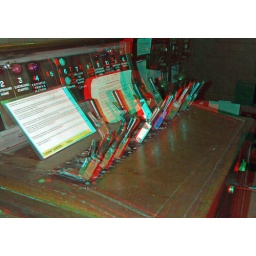
Severn Valley Railway in anaglyph 3D stereo red blue glasses to view